Teigngrace Halt railway station

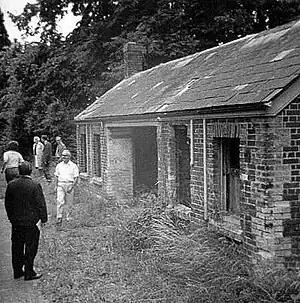
The old station buildings in 1975

Teigngrace Halt was a railway station opened as Teigngrace in 1867 by the Moretonhampstead and South Devon Railway.